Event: Nepal Earthquake
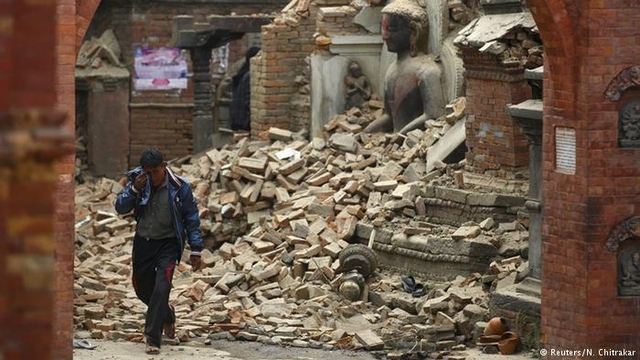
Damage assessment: damage